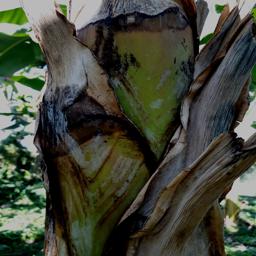
Label: BACTERIAL SOFT ROT